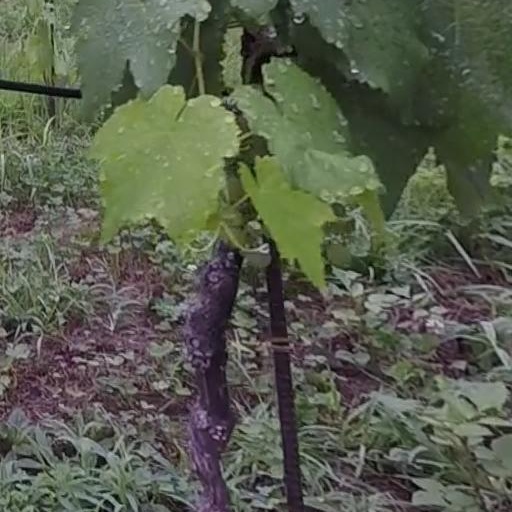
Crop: grape